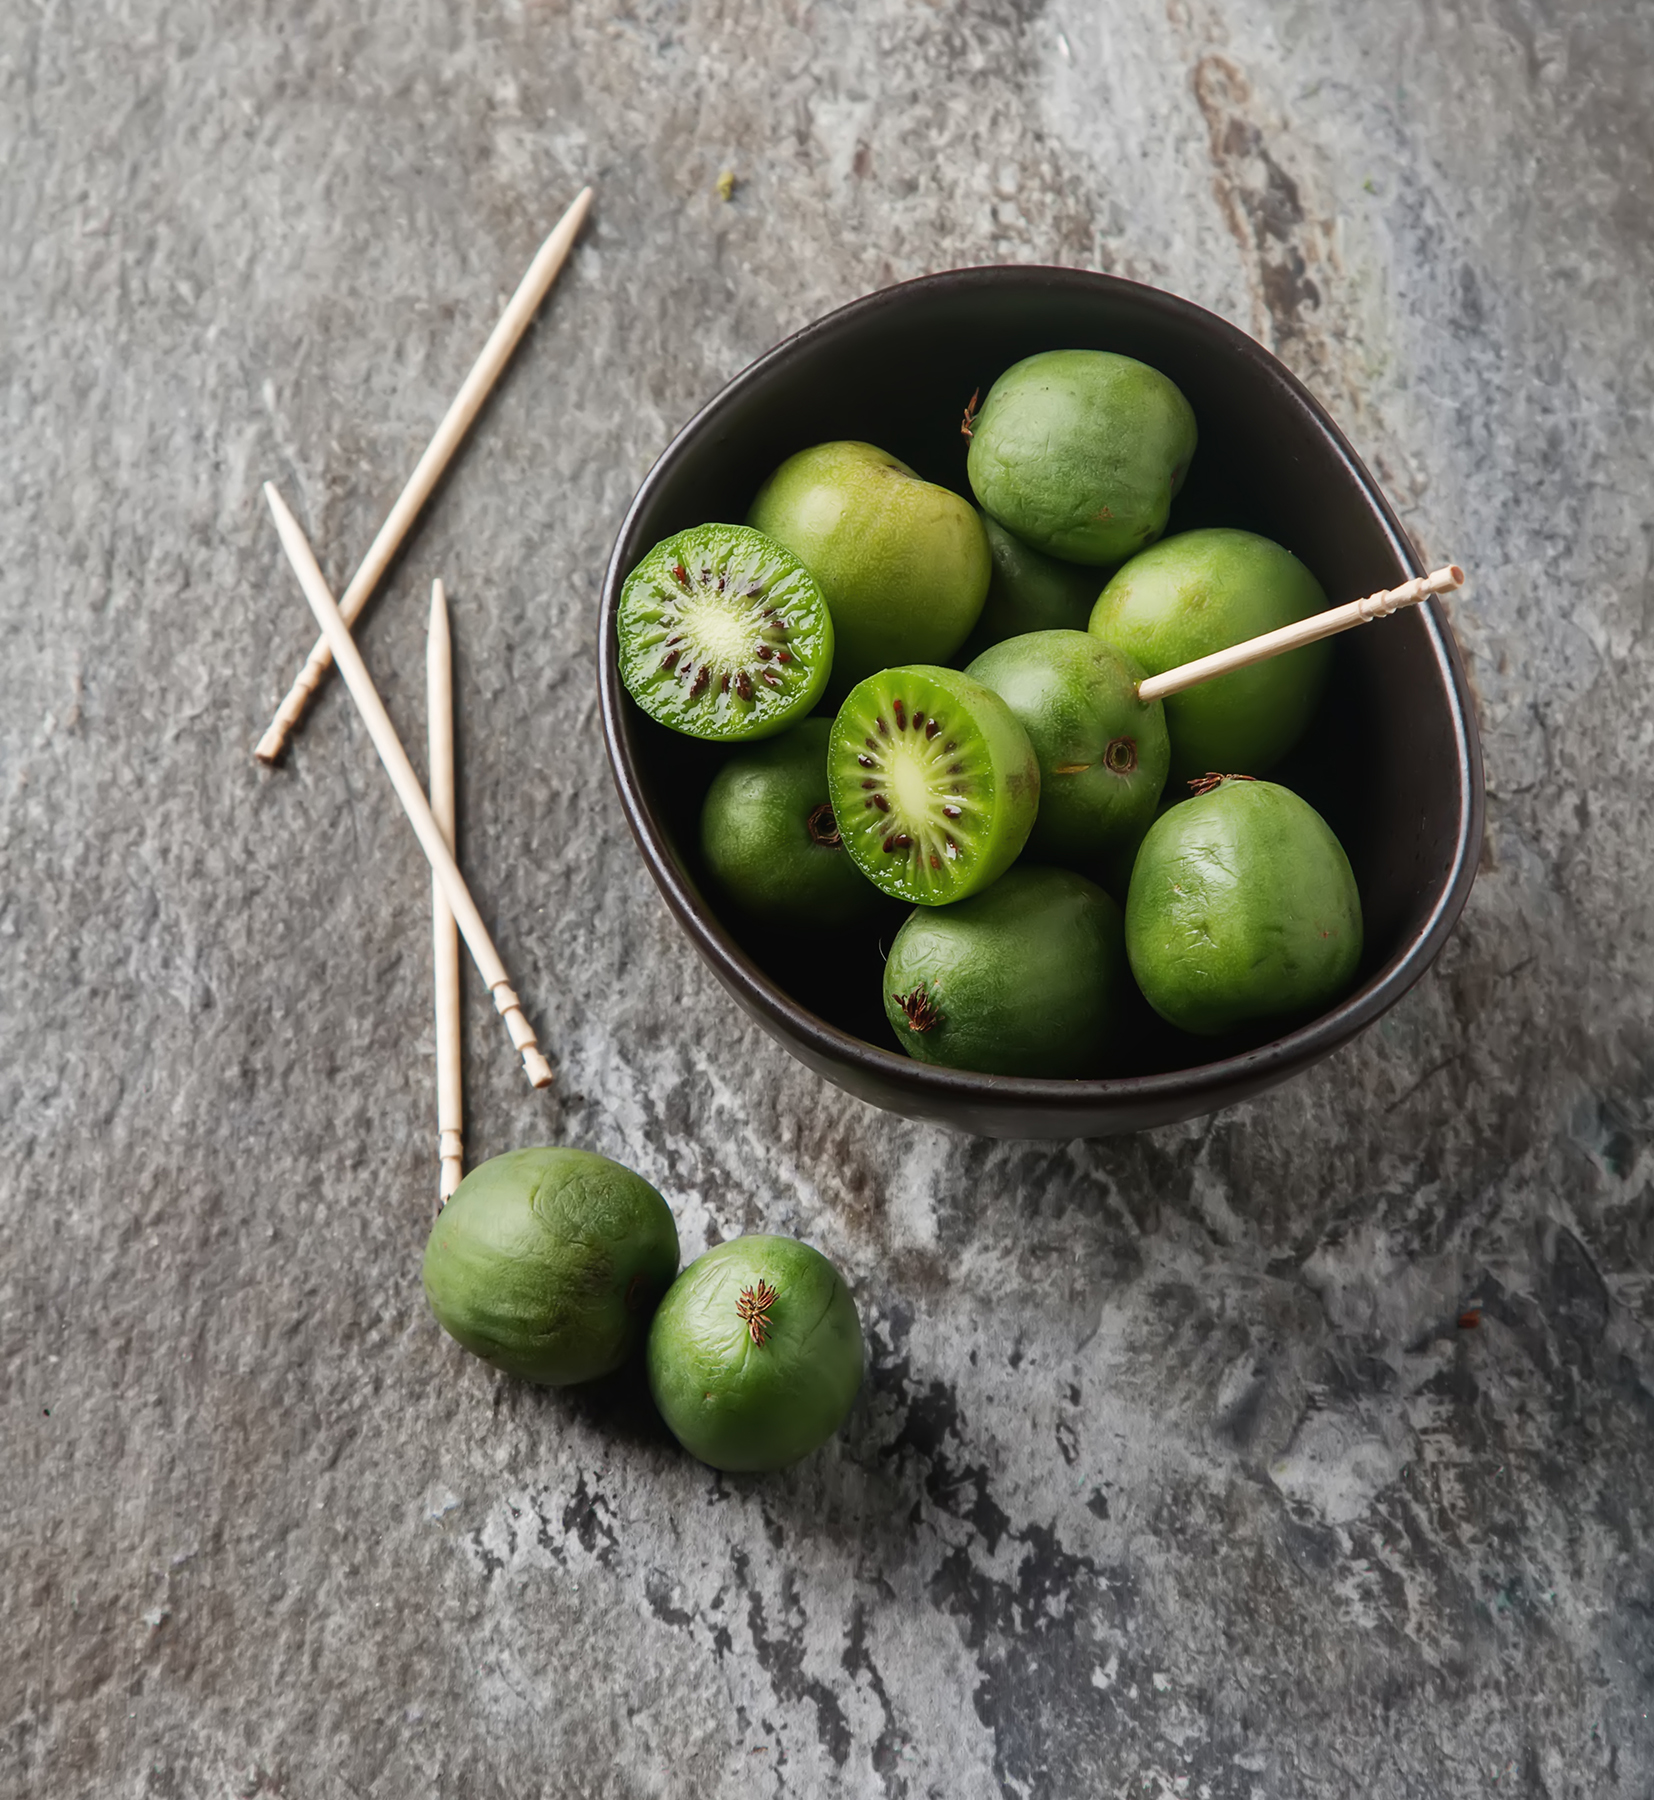
Label: Kiwi